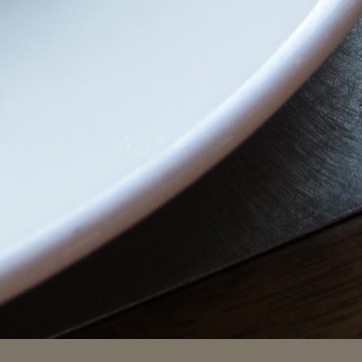
Material: ceramic